Italians in France

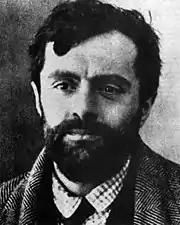
Amedeo Modigliani

As regards to the regional origin of Italian immigrants and their descendants in France, it is necessary to make a division by periods. From the end of the 19th century until the eve of World War II, the Italian regions that provided the largest number of migrants were those of the North, first of all Piedmont, followed in order by Tuscany, Lombardy, Veneto, Friuli-Venezia Giulia and Emilia-Romagna. In the case of Piedmont it was above all seasonal immigration due to geographical proximity. In contrast, Italian immigration after World War II saw a growth in the migratory component from the Southern regions, particularly Sicily, Calabria and Apulia.